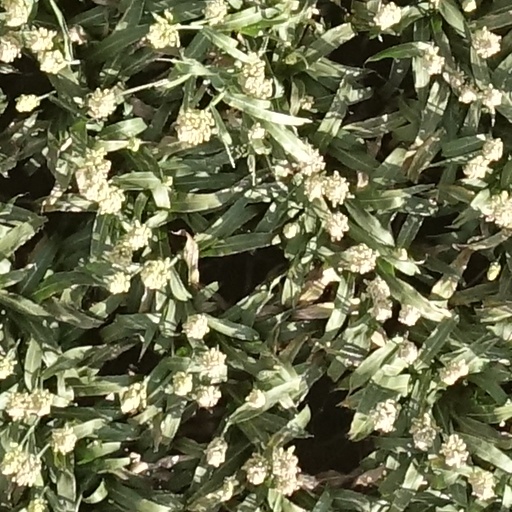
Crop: sorghum